Connecticut Route 82

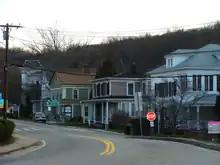
Route 82 in East Haddam

Route 82 begins at a trumpet intersection with Route 9 at exit 7 in Chester and heads northeast into Haddam as a three-lane undivided freeway to a roundabout with Route 154, where it becomes a two-lane surface road. The two routes briefly overlap before Route 82 continues east to the East Haddam Bridge over the Connecticut River, entering East Haddam near Goodspeed Opera House. On the east end of the village, it intersects the southern end of Route 149. At a junction with the south end of Route 151, Route 82 turns southeast and enters Lyme, where it turns east once again at a junction with the east end of Route 148. It then reenters East Haddam, where it passes the western end of Route 156 before entering Salem. In Salem, Route 82 continues northeast, meeting the south end of the Route 11 expressway, then meeting Route 85 at a roundabout. After passing the southern end of Route 354, Route 82 continues east into Montville, overlapping for 0.12 miles with Route 163. After briefly clipping Bozrah, it enters Norwich. In Norwich, it intersects Interstate 395 (I-395) at exit 11 before ending at a triangular one-way couplet in downtown Norwich, intersecting Route 2/Route 32 over two bridges across the Yantic River.